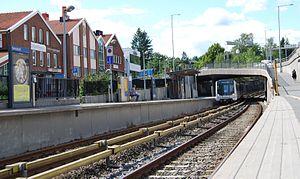
La ligne Røa est une ligne du métro d'Oslo, en Norvège, qui s'étend de Majorstuen à Østerås. Elle dessert des quartiers tels que Smestad, Hovseter, Huseby et Røa dans le nord-ouest d'Oslo, et Grini, Øvrevoll et Østerås dans le nord-est de Bærum. La ligne est desservie par la ligne 2 du métro, qui relie le centre-ville via le Tunnel commun et continue le long de la ligne Furuset. La partie la plus basse de la ligne, composée de deux stations, est partagée avel la ligne Kolsås, et est donc également desservie par la Ligne 2 du métro. La ligne est la propriété de Sporveien, et est exploité par Sporveien T-banen sur un contrat avec l'agence de transport public Ruter.